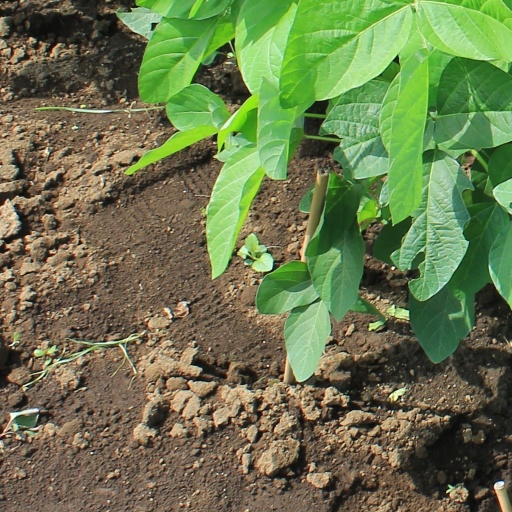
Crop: soybean